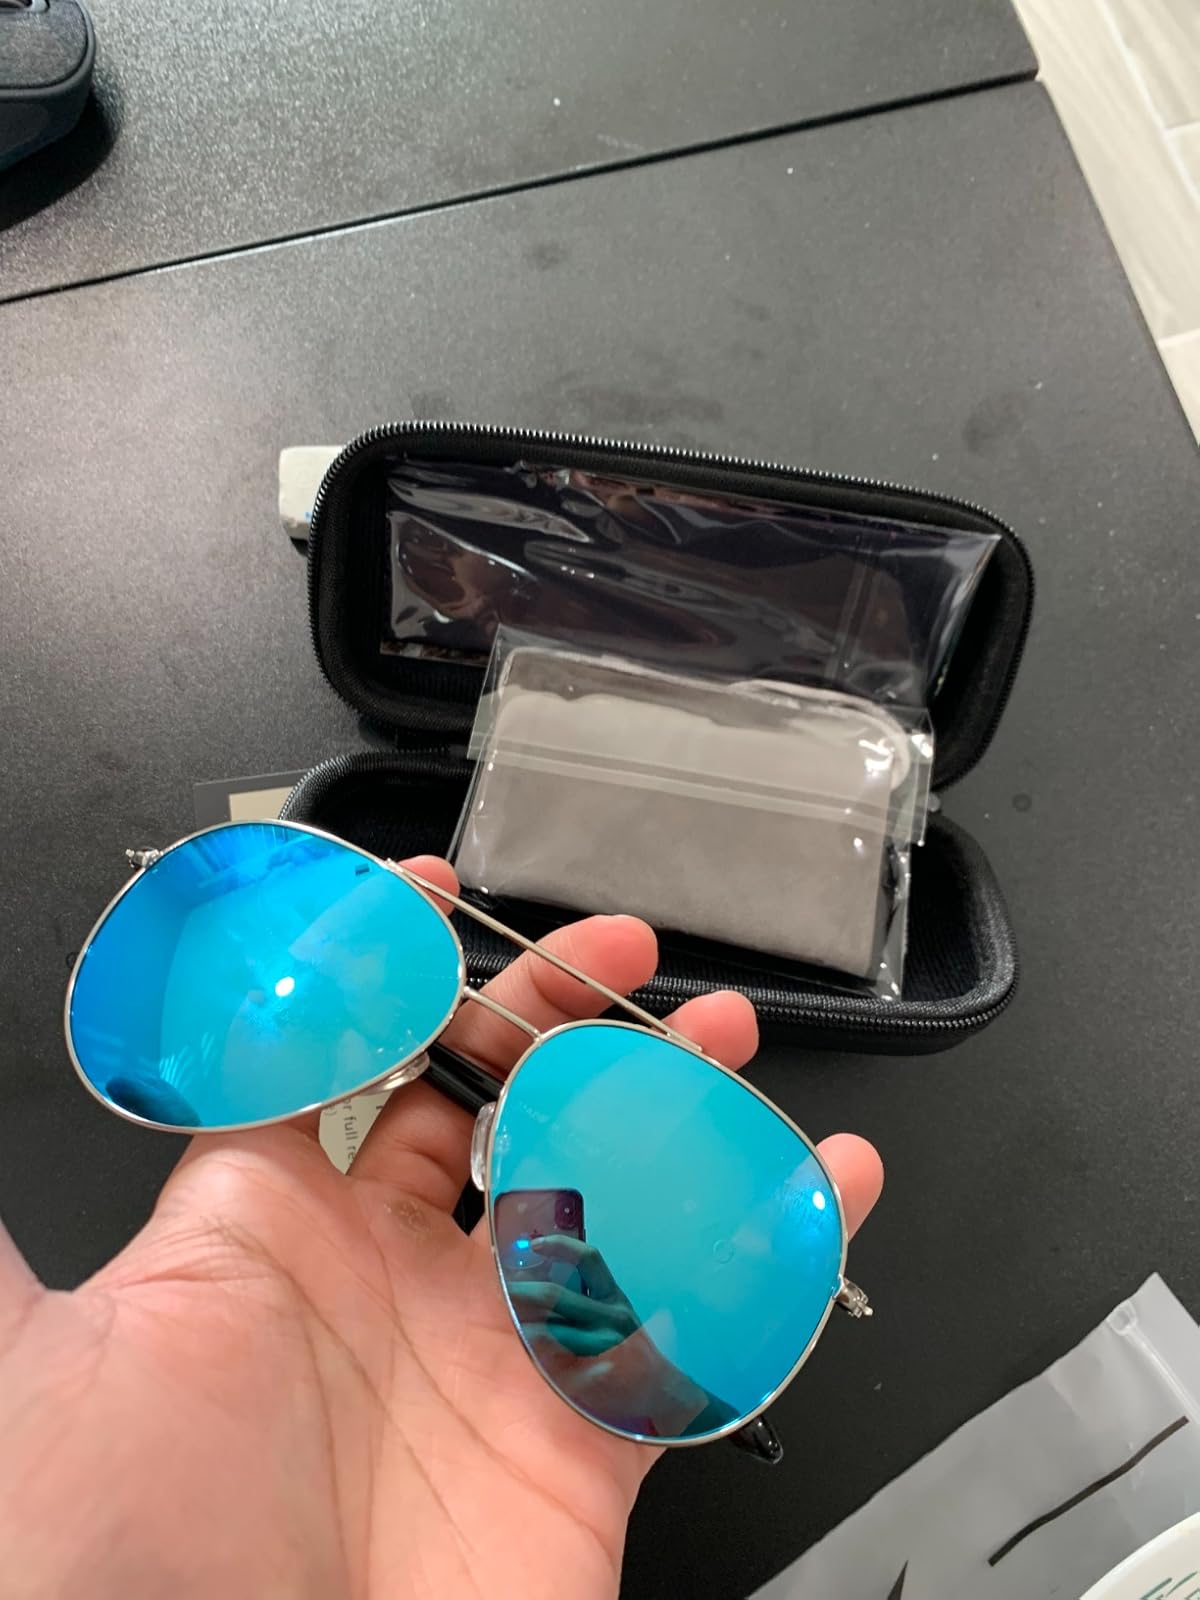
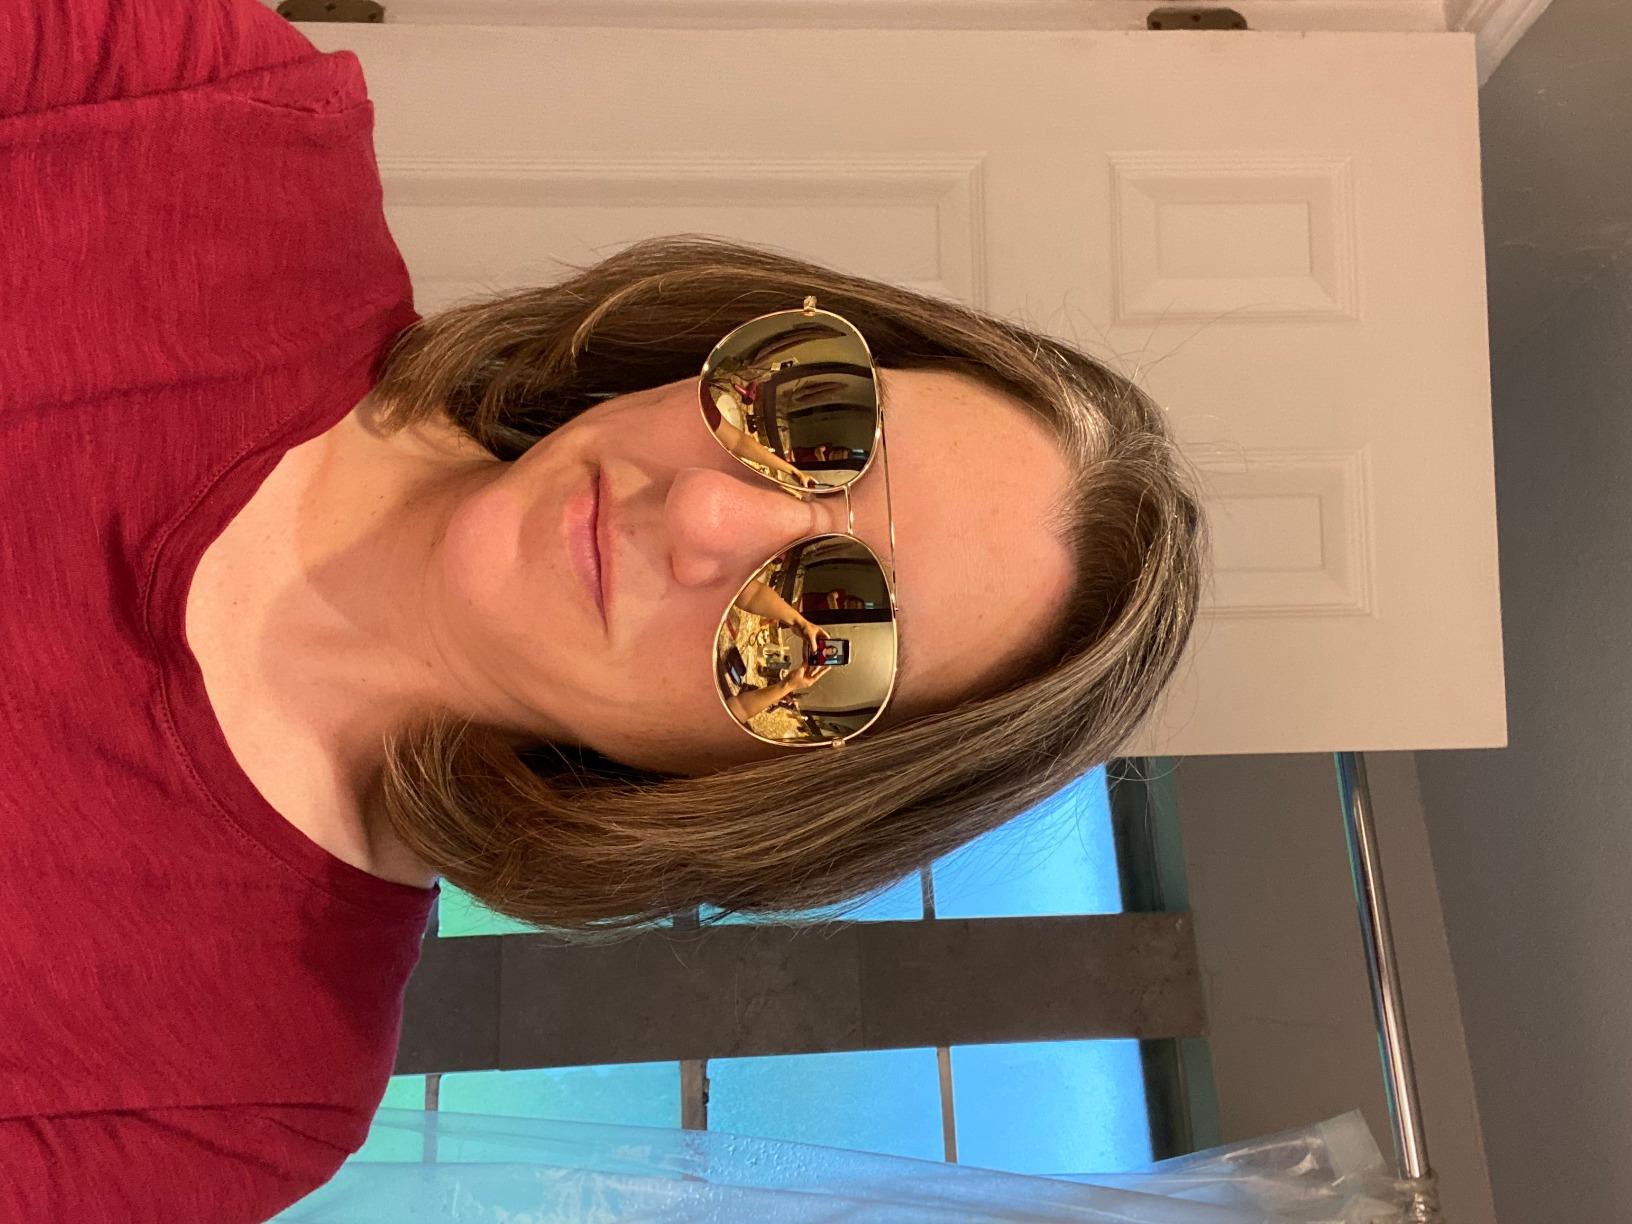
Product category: accessories_sunglasses
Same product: no